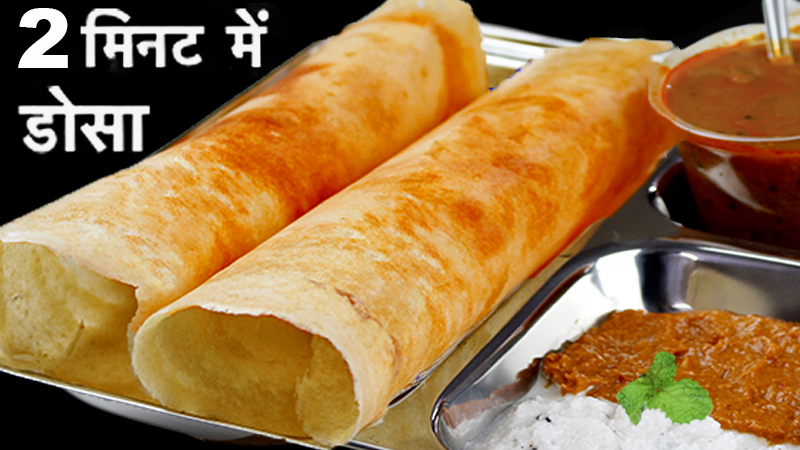
Dish: masala_dosa